Jerusalem

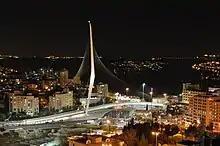
Jerusalem Chords Bridge

Since the establishment of the State of Israel, the national government has remained a major player in Jerusalem's economy. The government, centred in Jerusalem, generates a large number of jobs, and offers subsidies and incentives for new business initiatives and start-ups. Although Tel Aviv remains Israel's financial centre, a growing number of high tech companies are moving to Jerusalem, providing 12,000 jobs in 2006. Northern Jerusalem's Har Hotzvim industrial park and the Jerusalem Technology Park in south Jerusalem are home to large Research and Development centres of international tech companies, among them Intel, Cisco Systems, Teva Pharmaceutical Industries, IBM, Mobileye, Johnson & Johnson, Medtronic and more. In April 2015 "Time" magazine picked Jerusalem as one of the five emerging tech hubs in the world, proclaiming that "The city has become a flourishing centre for biomed, cleantech, Internet/mobile startups, accelerators, investors and supporting service providers."